Armored Moon: The Next Eden

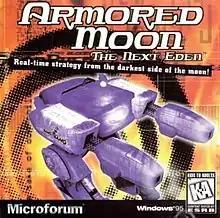

Armored Moon: The Next Eden is a 1997 real-time strategy video game from Korean developer Sung Jin Multimedia.